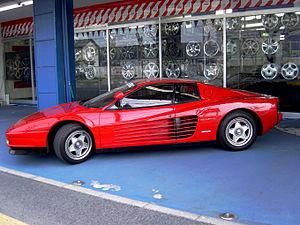
Maranello est une commune de la province de Modène, dans la région d'Émilie-Romagne, en Italie.